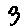
Label: 3